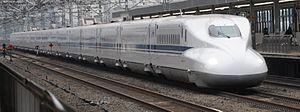
Le Nozomi est la desserte la plus rapide de la ligne de Shinkansen Tōkaidō/Sanyō entre Tokyo et Fukuoka en passant par Osaka. La première liaison sur le Tōkaidō a lieu le 14 mars 1992, avec un type 300, et celle sur le Sanyō le 18 mars 1993.
Le Shinkansen série N700 est une rame automotrice à grande vitesse utilisée sur les lignes Shinkansen Tōkaidō, Sanyō et Kyūshū au Japon.